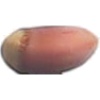
Label: hazelnut